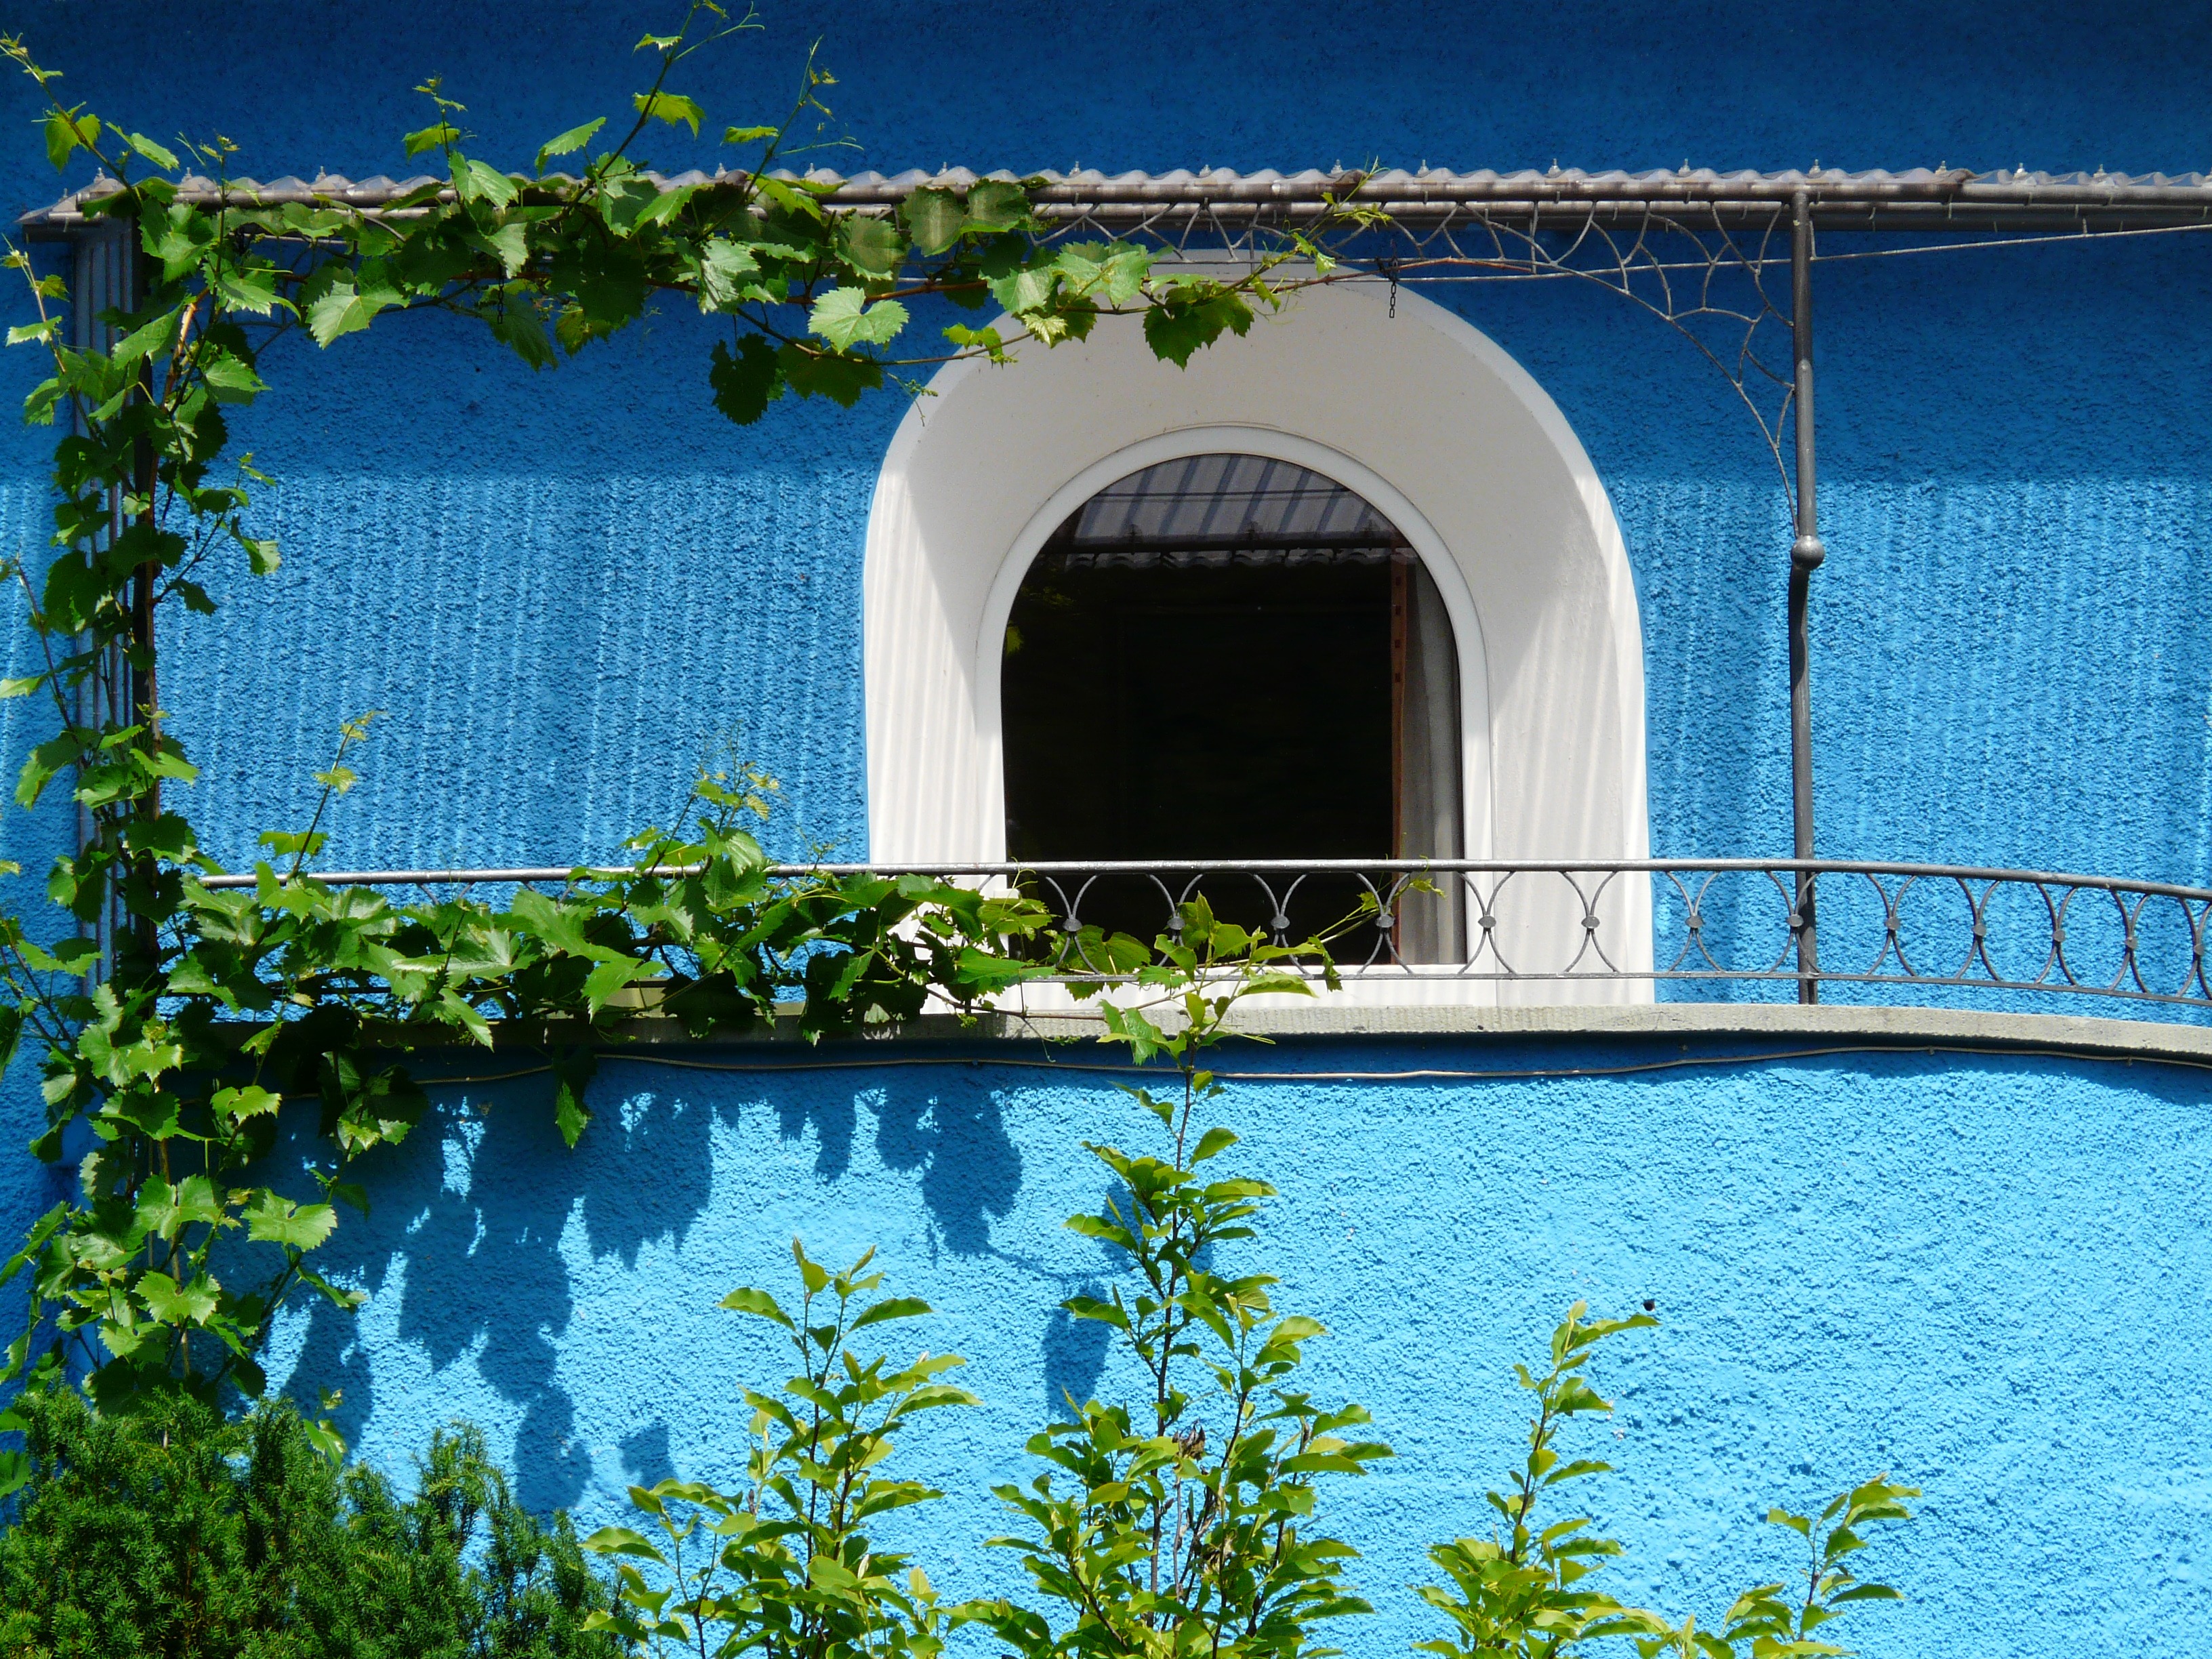
architecture, mansion, home, balcony, arch, reflection, swimming pool, color, facade, blue, door, goal, estate, input, fouling, light blue